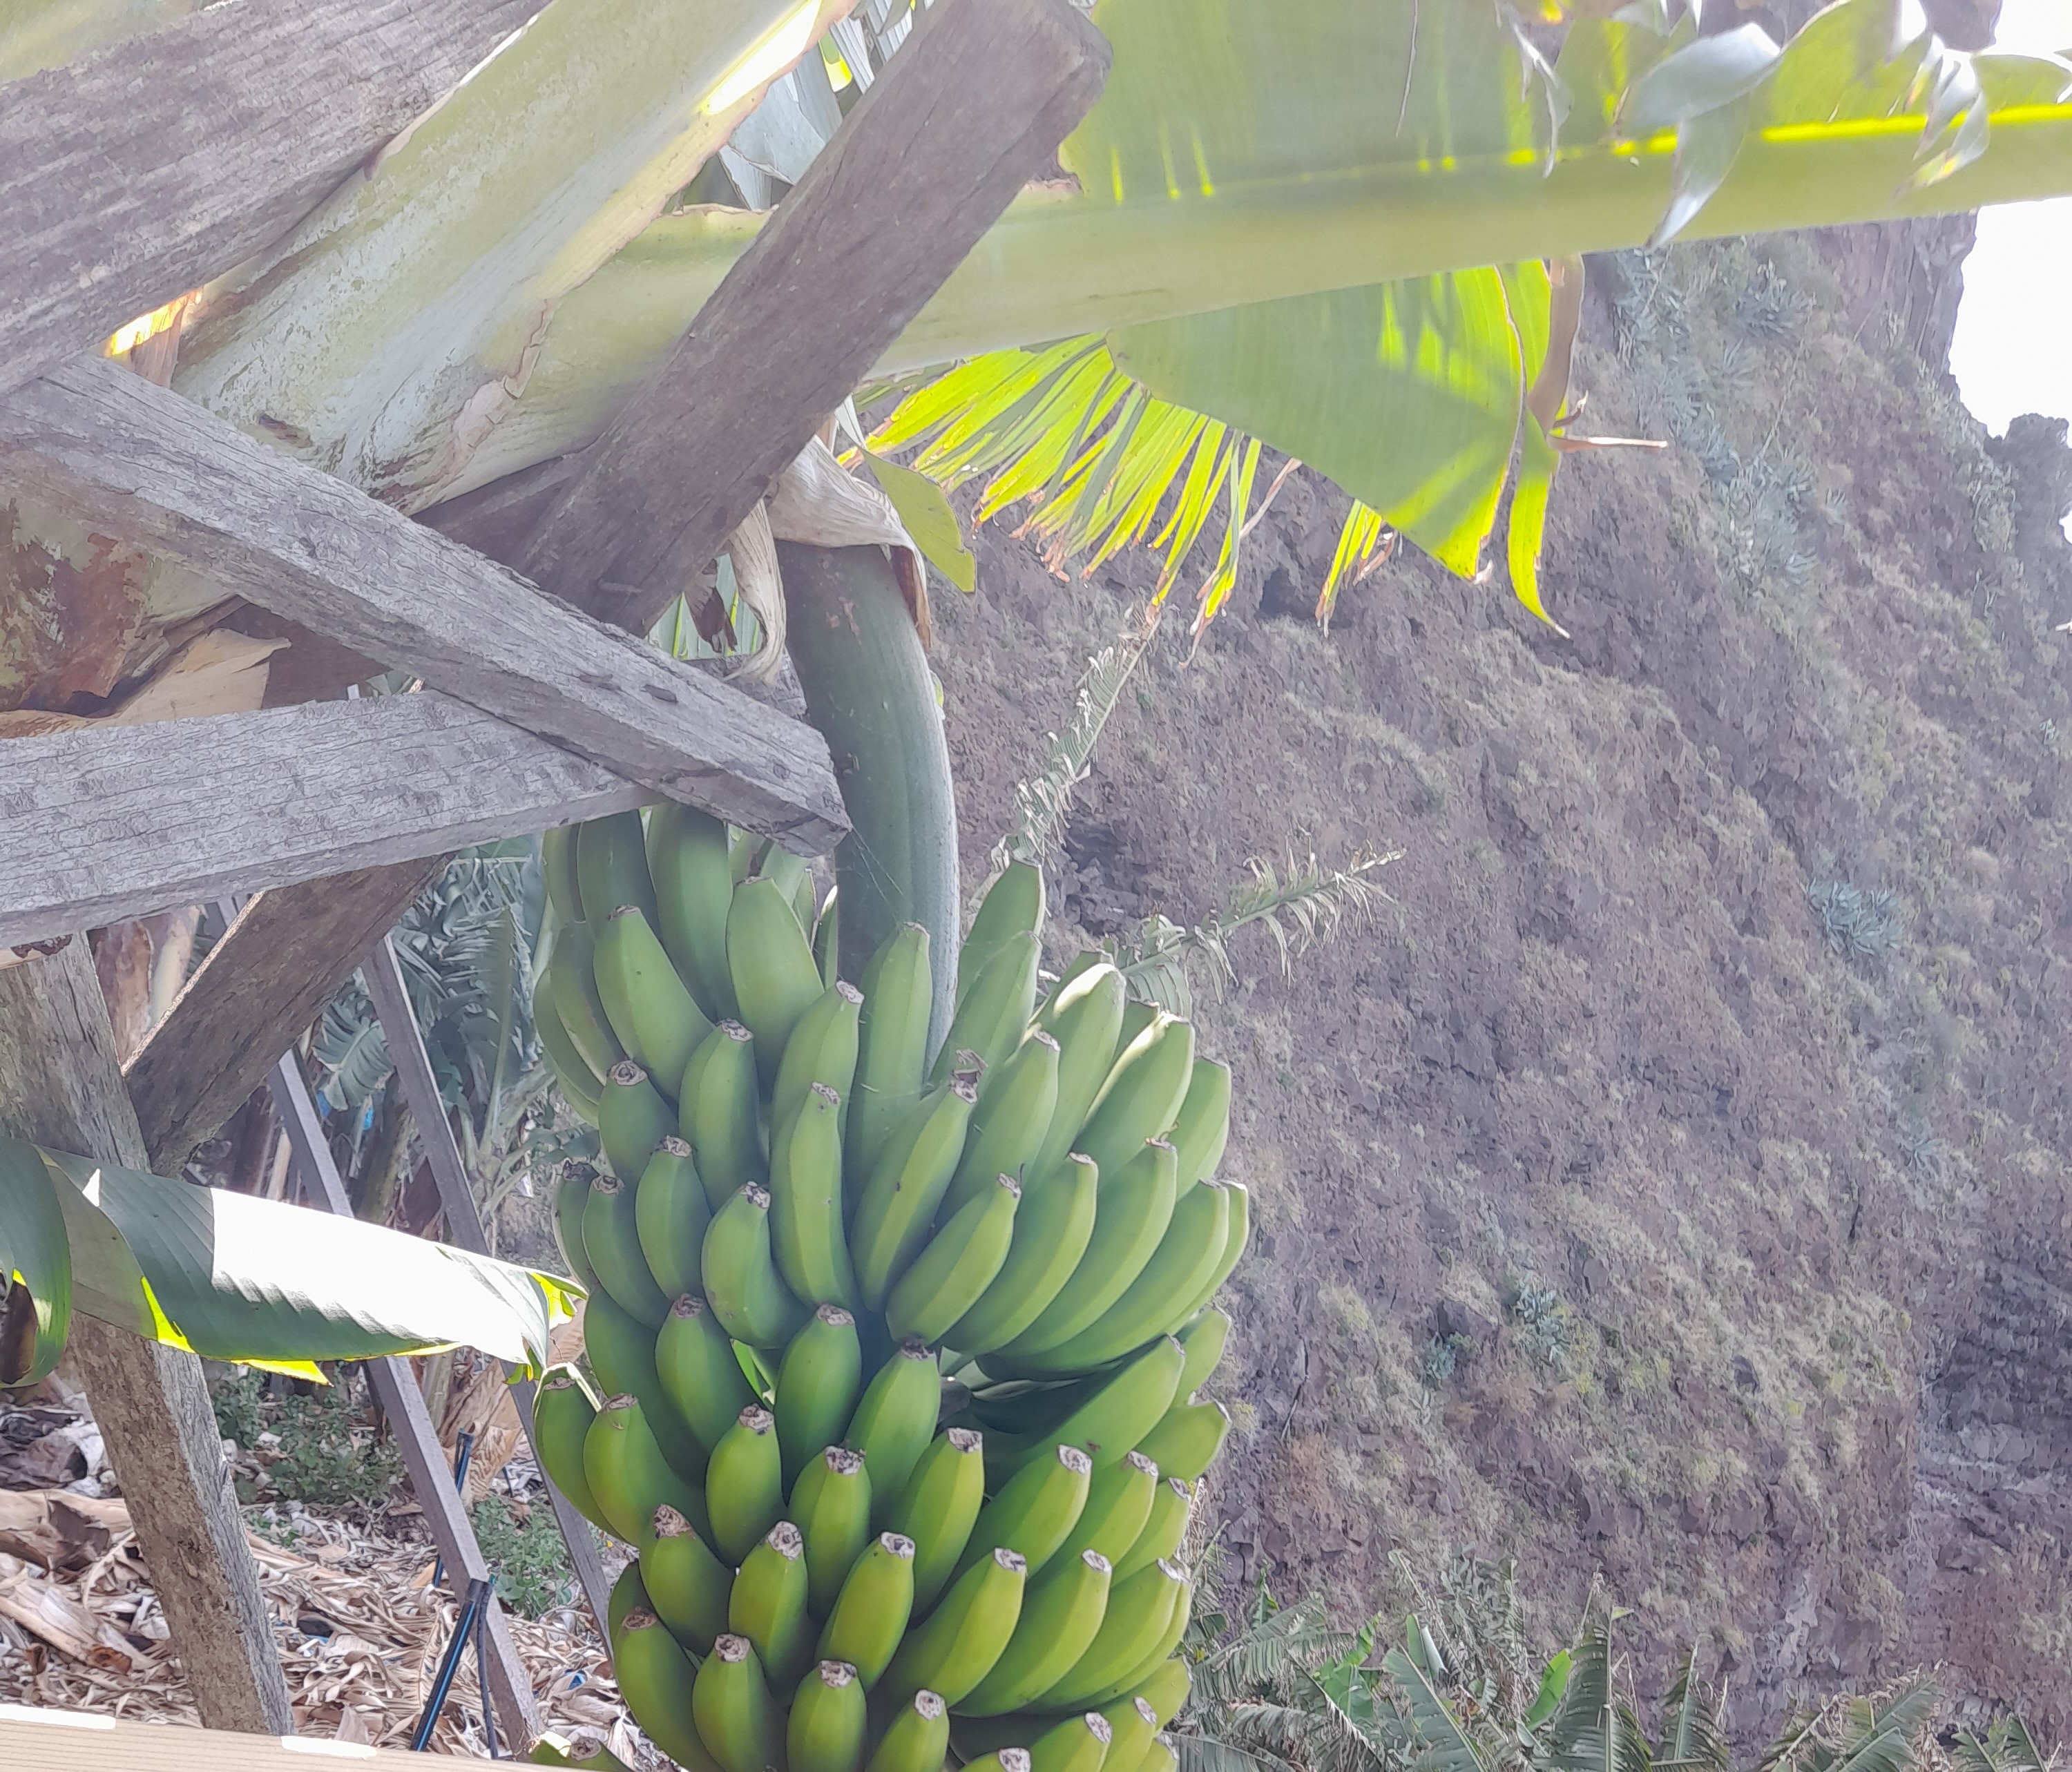
Label: Keep